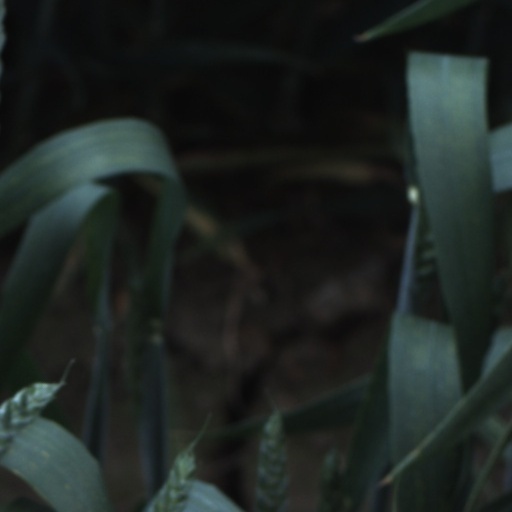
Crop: wheat